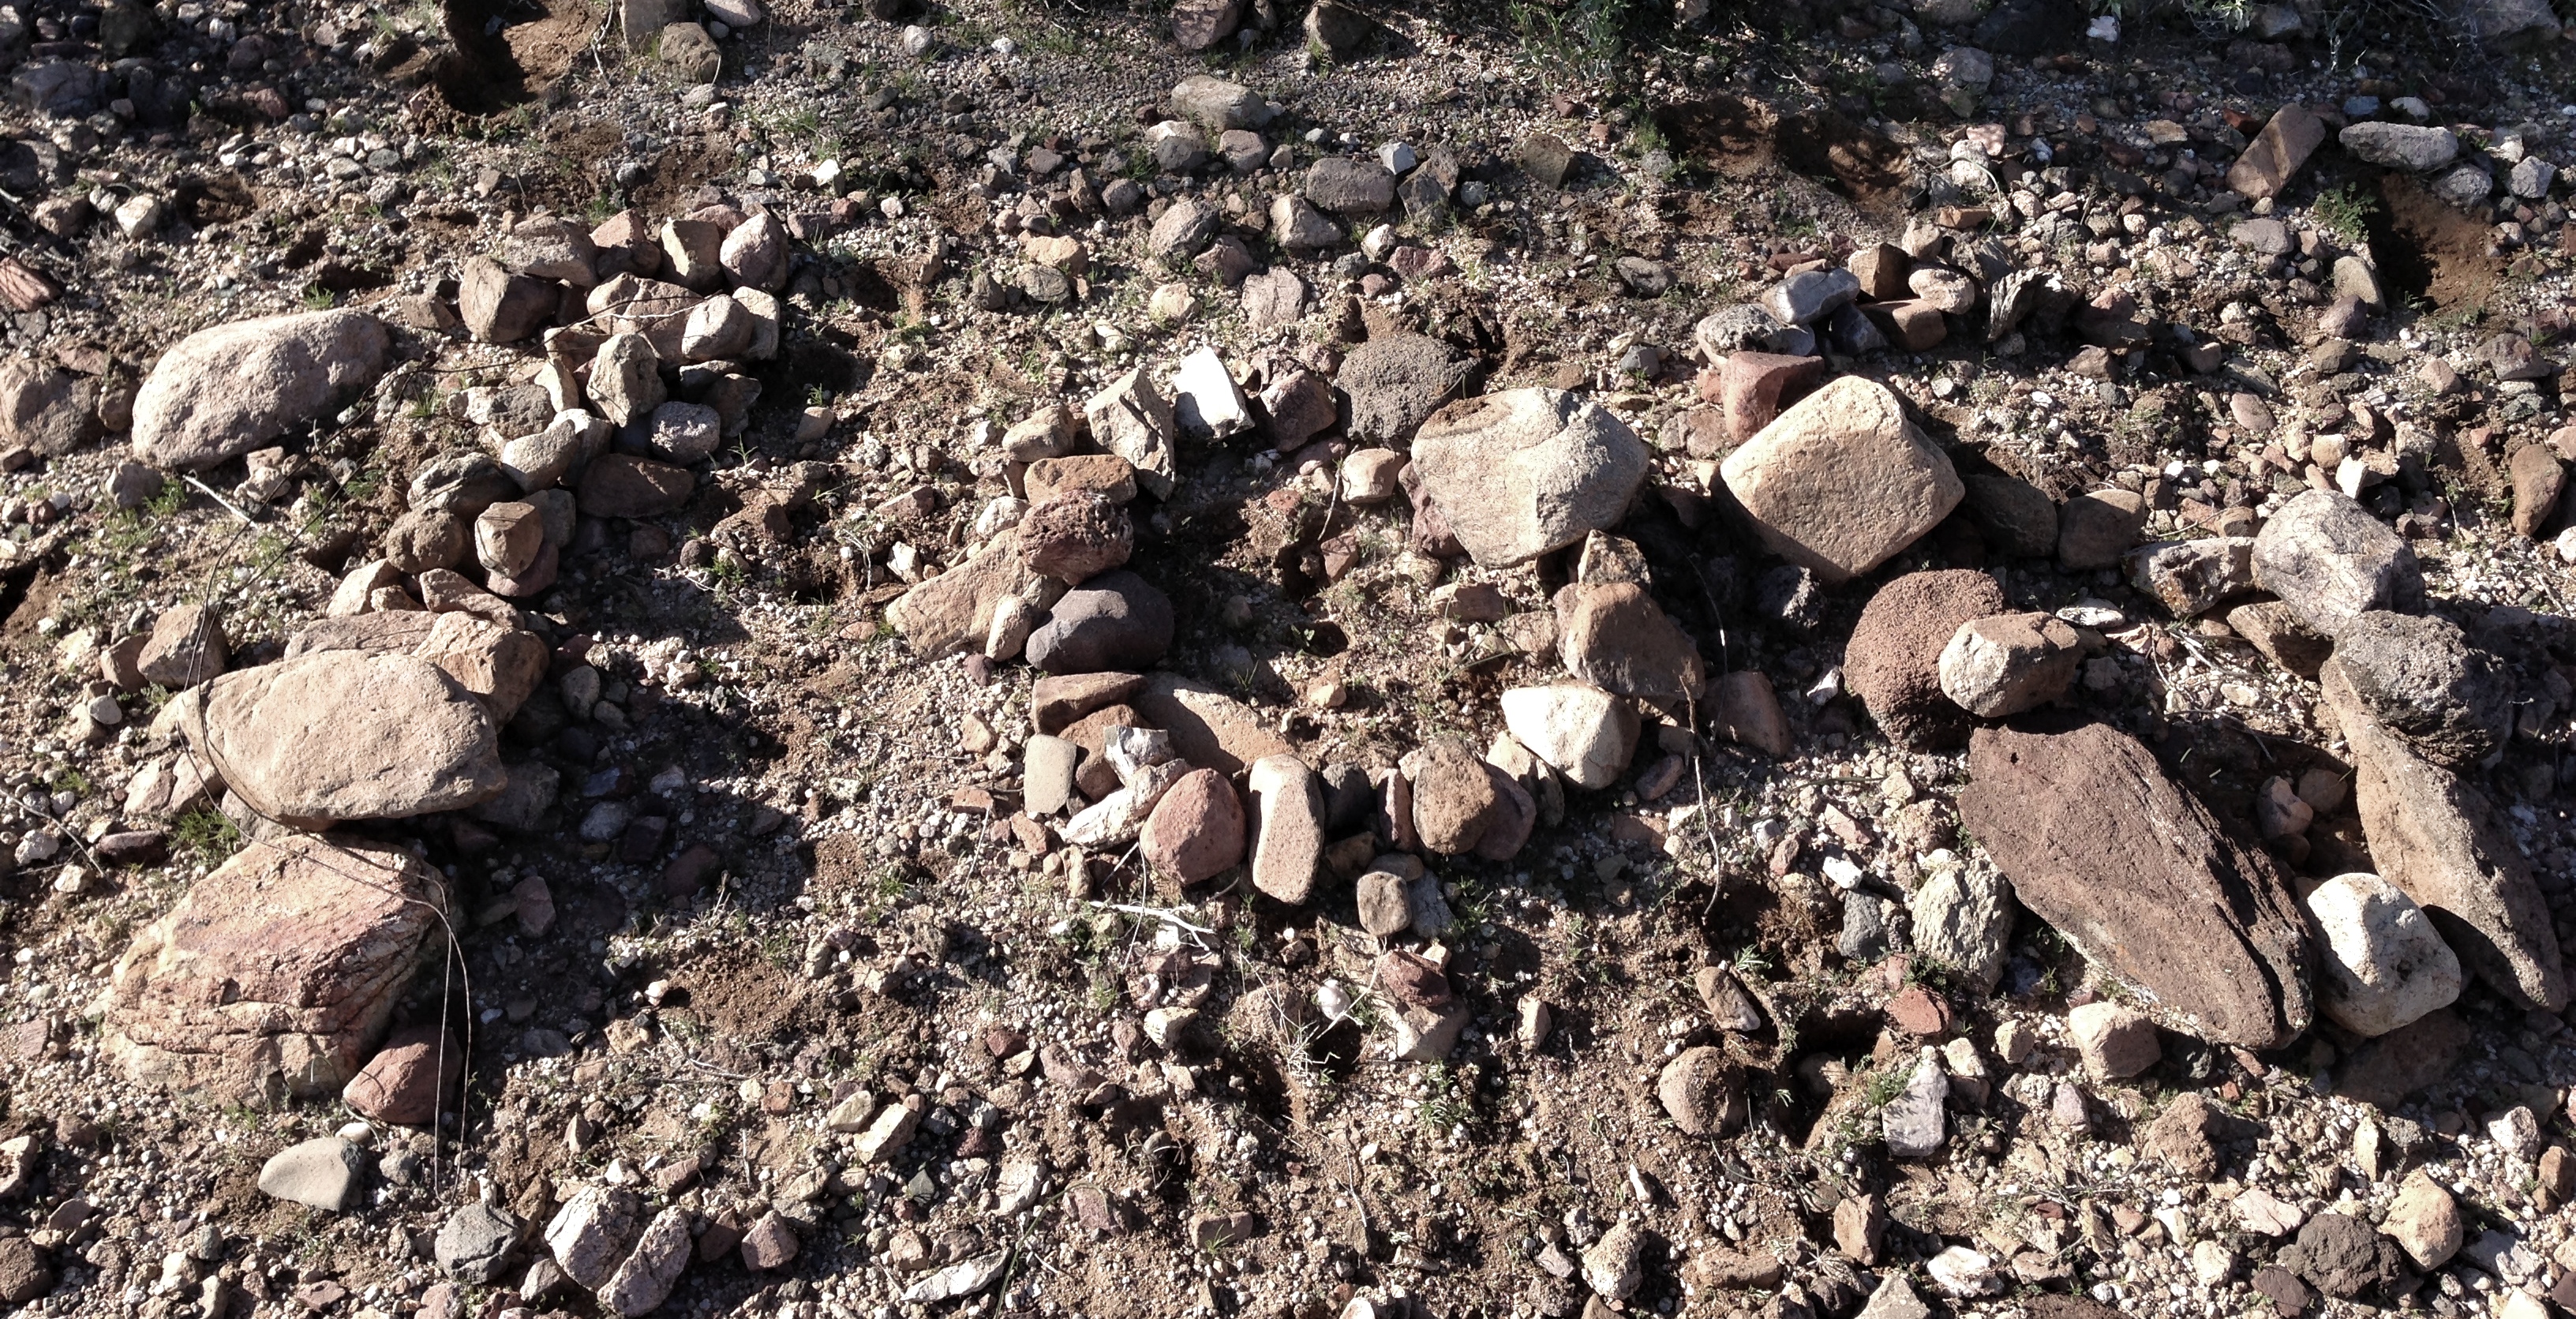
wildlife, soil, fauna, geology, uploadedbyflickrmobile, ds106, 106, geological phenomenon